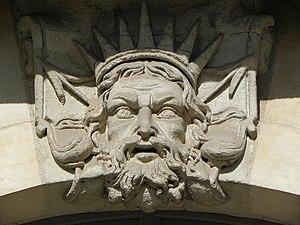
Mascaron de l'Hôtel de Blossac (Rennes)
L’hôtel de Blossac est un hôtel particulier du XVIIIᵉ siècle situé dans le centre historique de Rennes, en France.